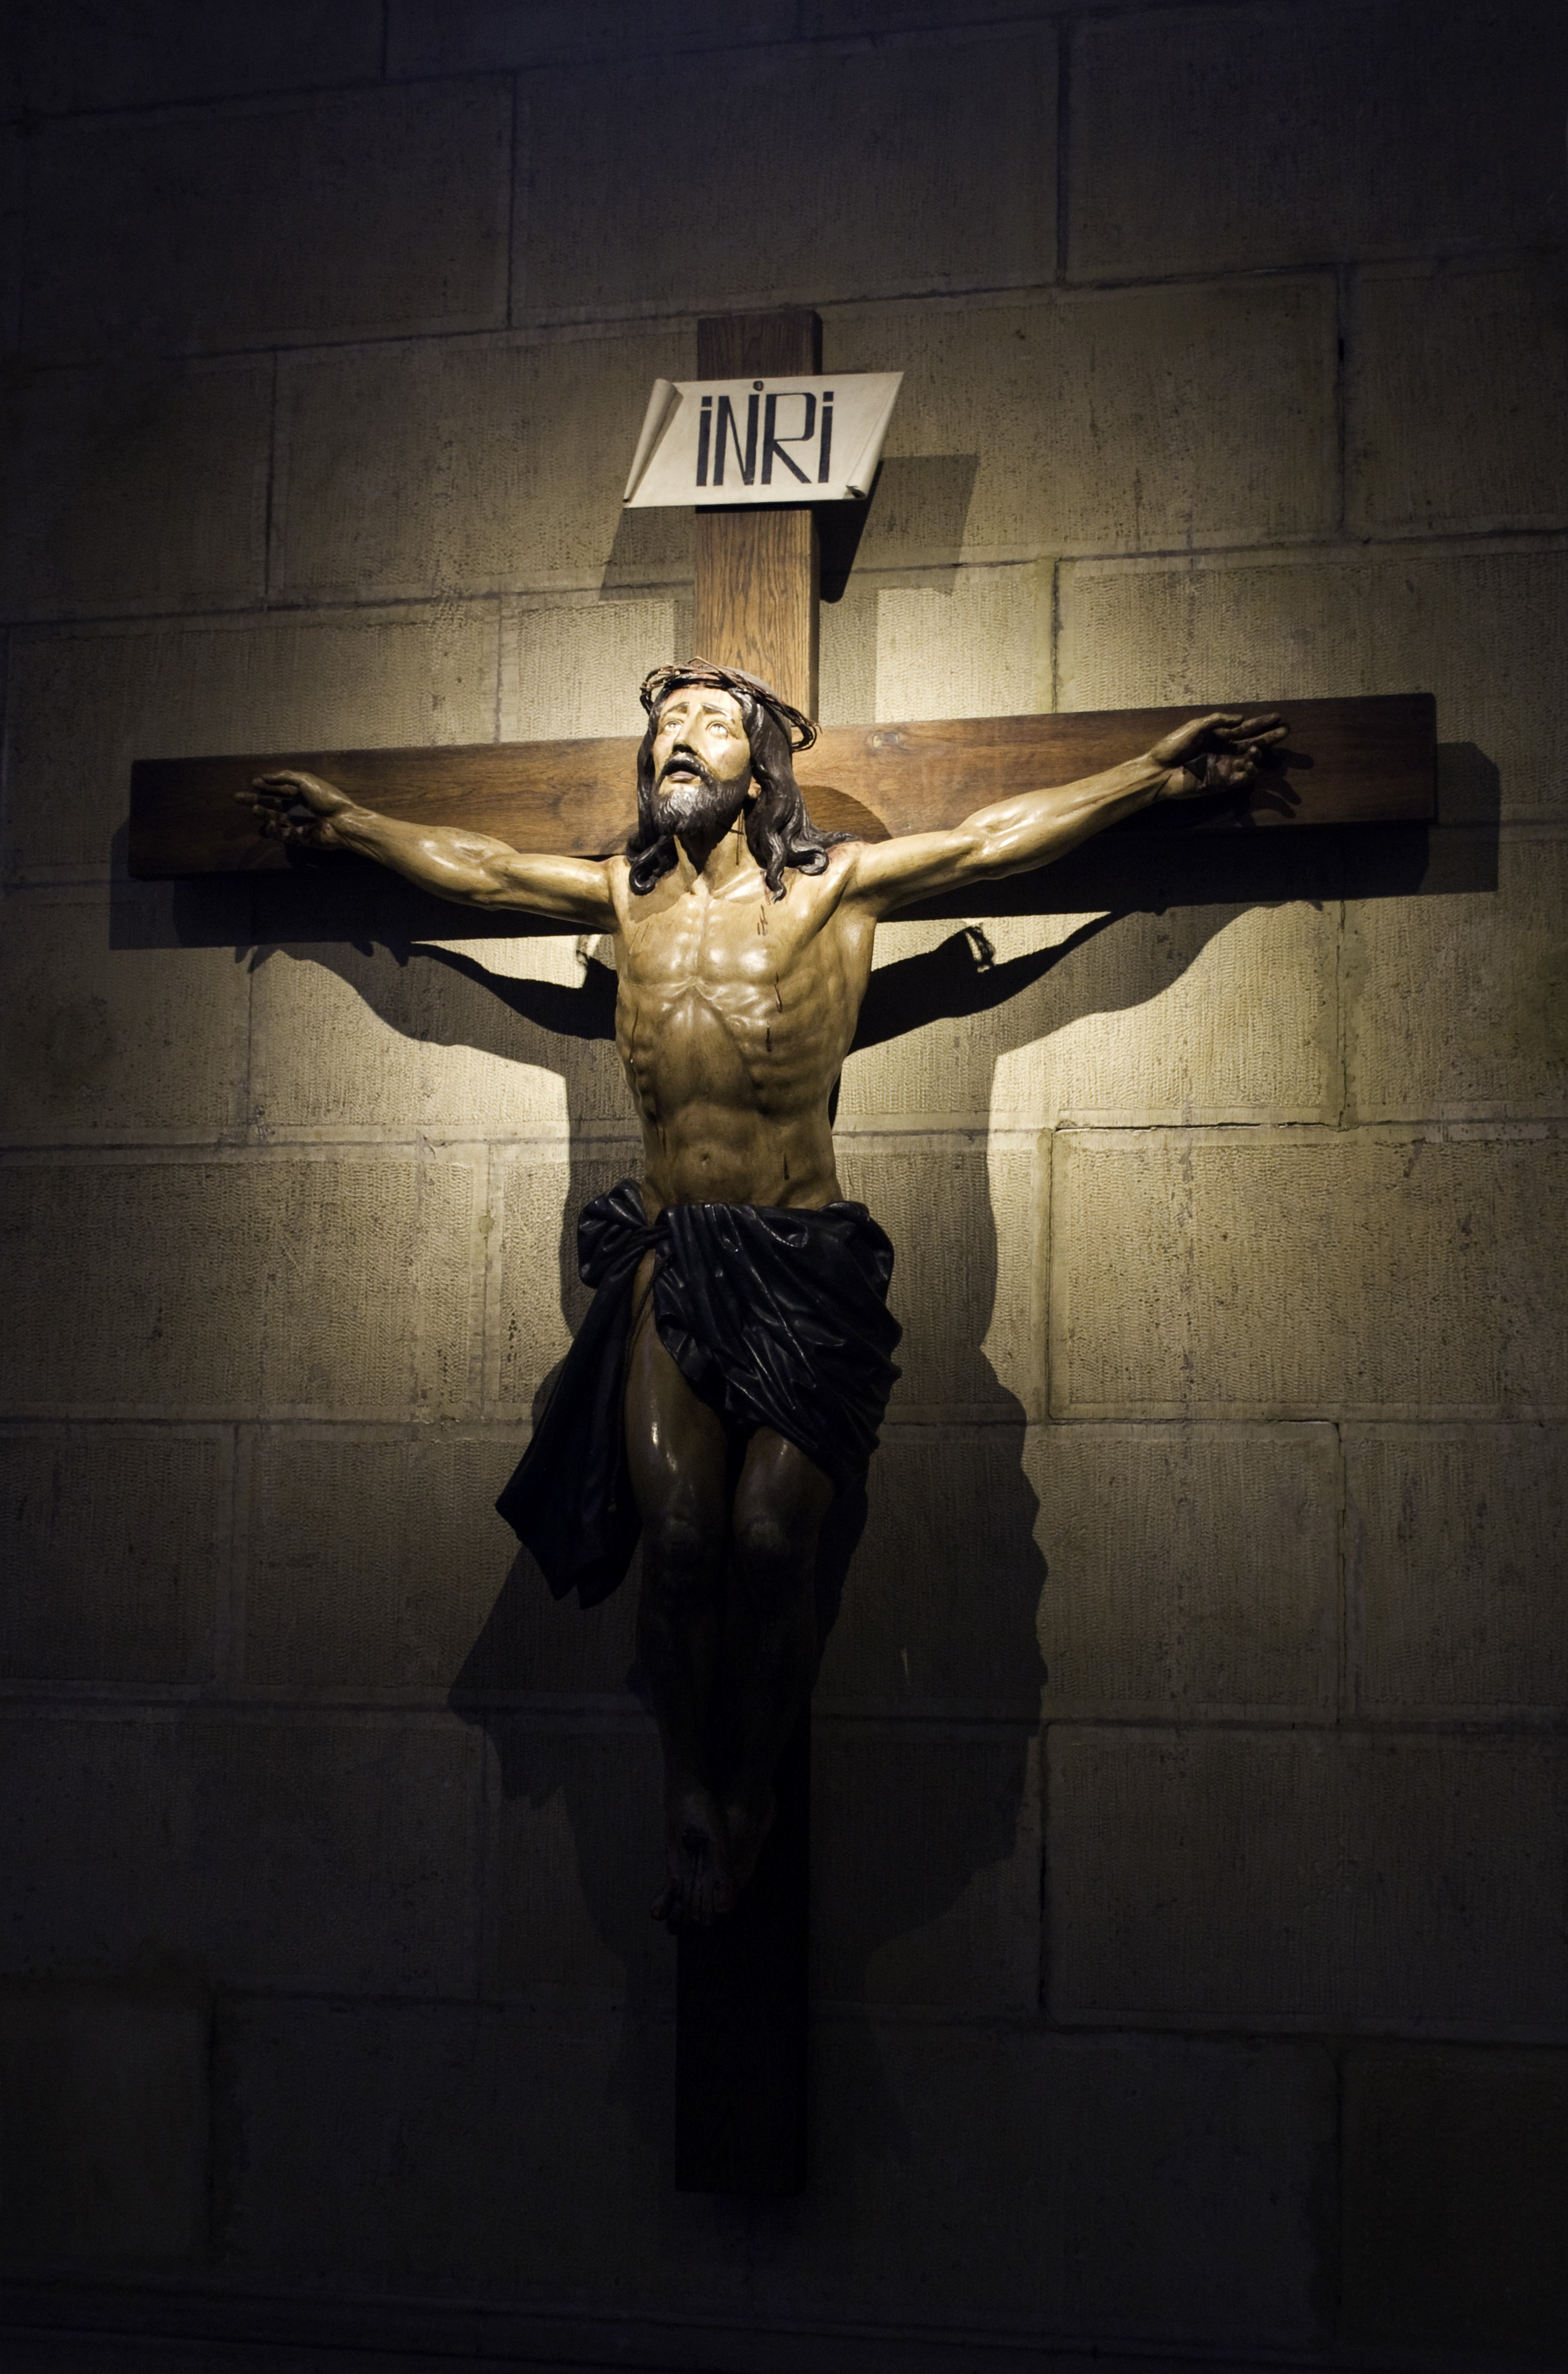
light, statue, religion, darkness, church, cross, black, christian, performance art, sculpture, catholic, christ, art, faith, photograph, jesus, christianity, image, crucifixion, saviour, remembrance, god, crucifix, sacrifice, modern dance